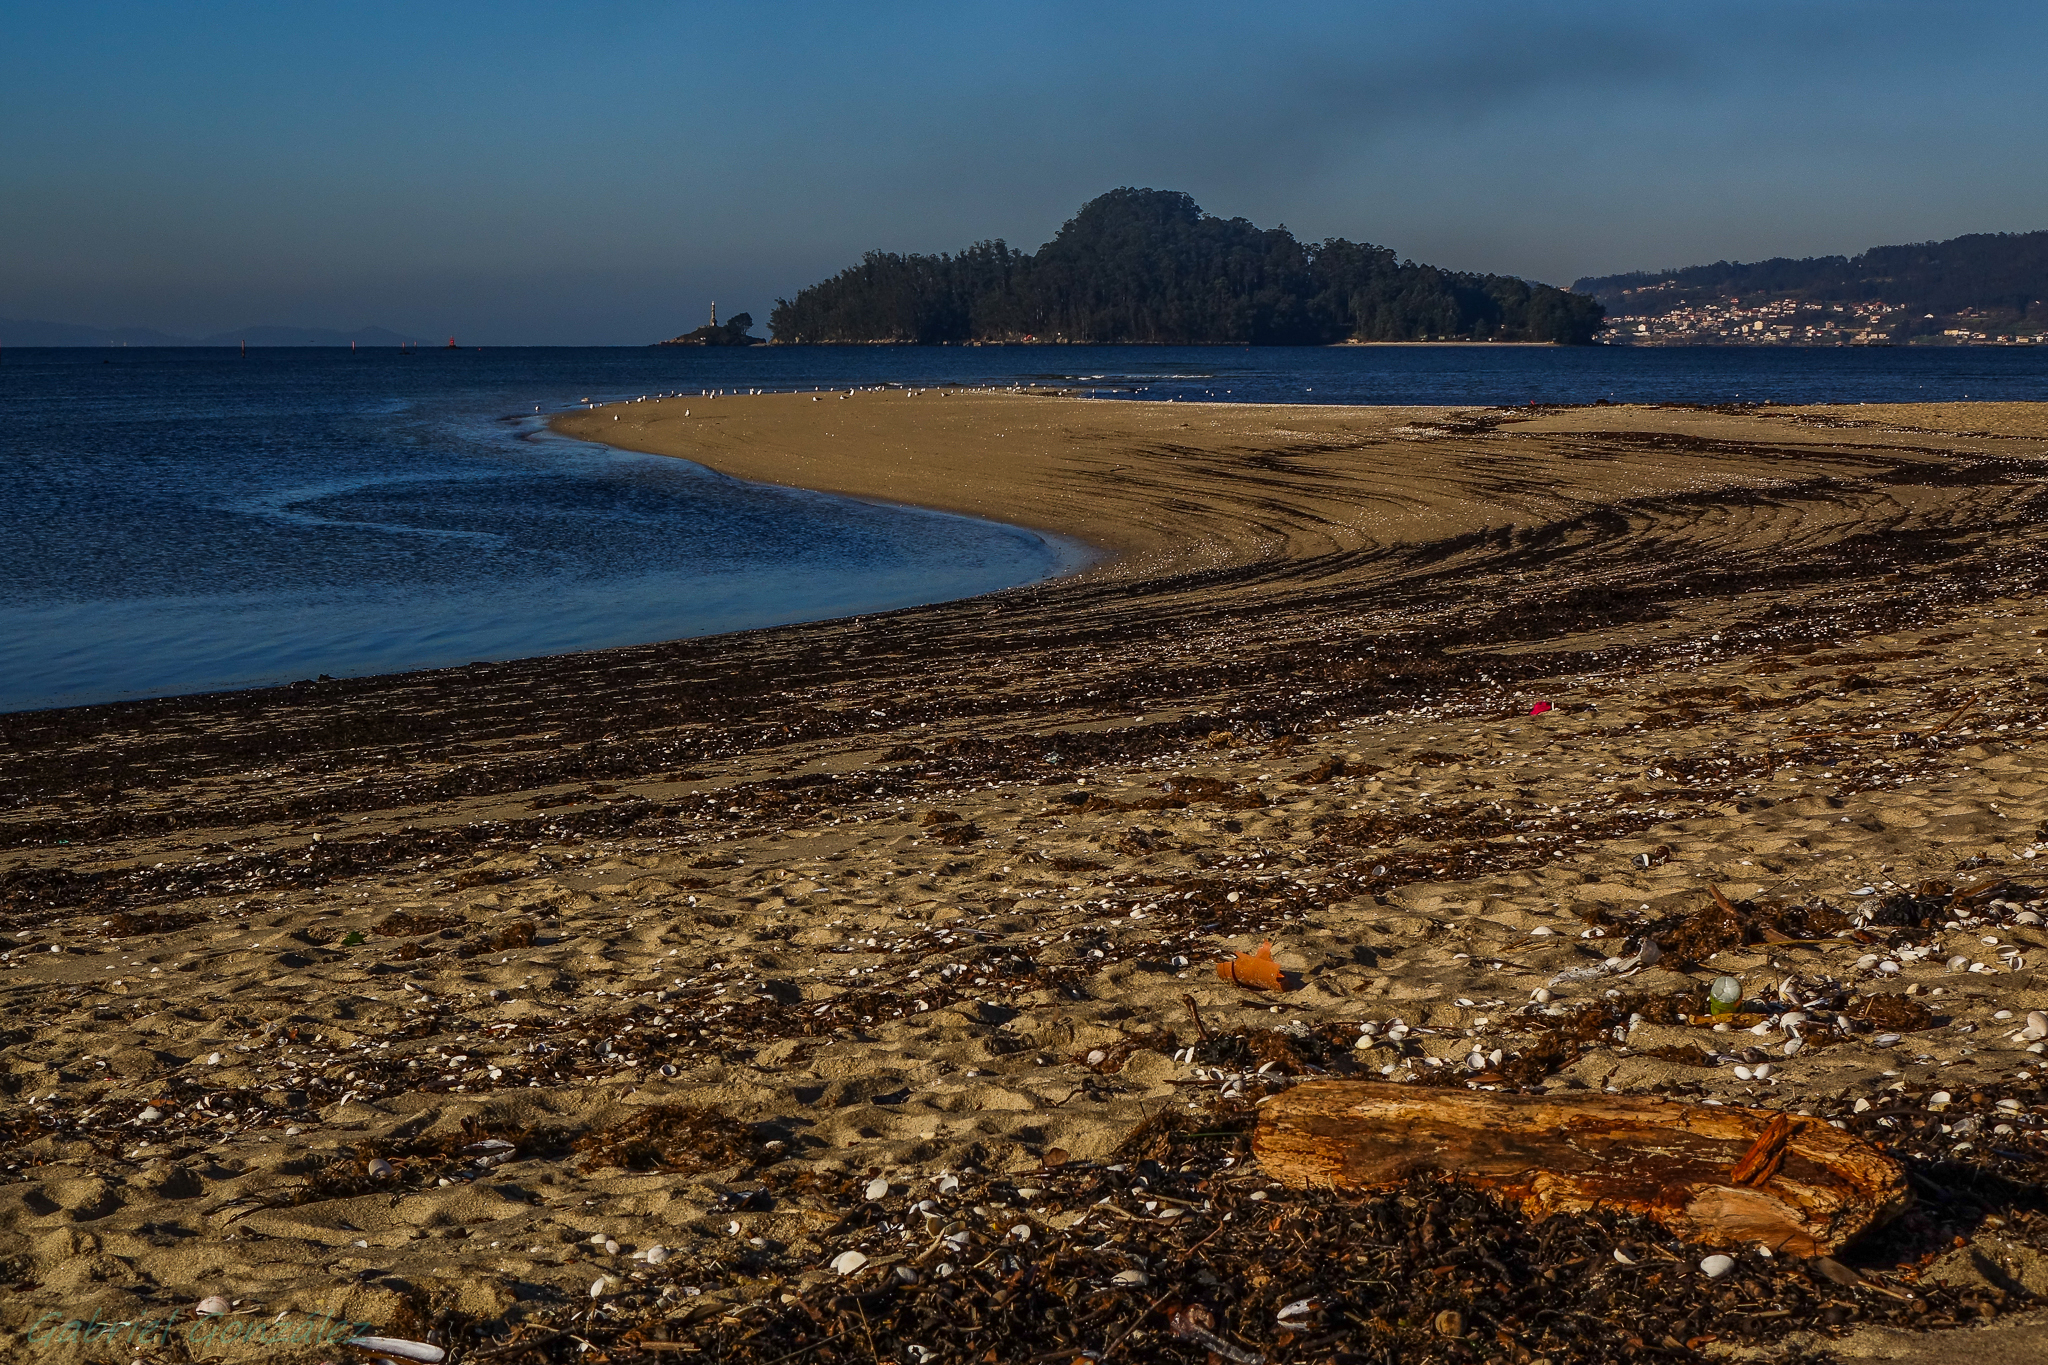
beach, landscape, sea, coast, sand, rock, ocean, horizon, sunset, sunlight, morning, shore, wave, cliff, dusk, bay, terrain, body of water, spain, galicia, pontevedra, paisajes, habitat, espana, cape, ggl1, gaby1, xovesphoto, sonyrx10, rx10, lourido, gphoto, xelodegalicia, gabrielcoru a, wind wave